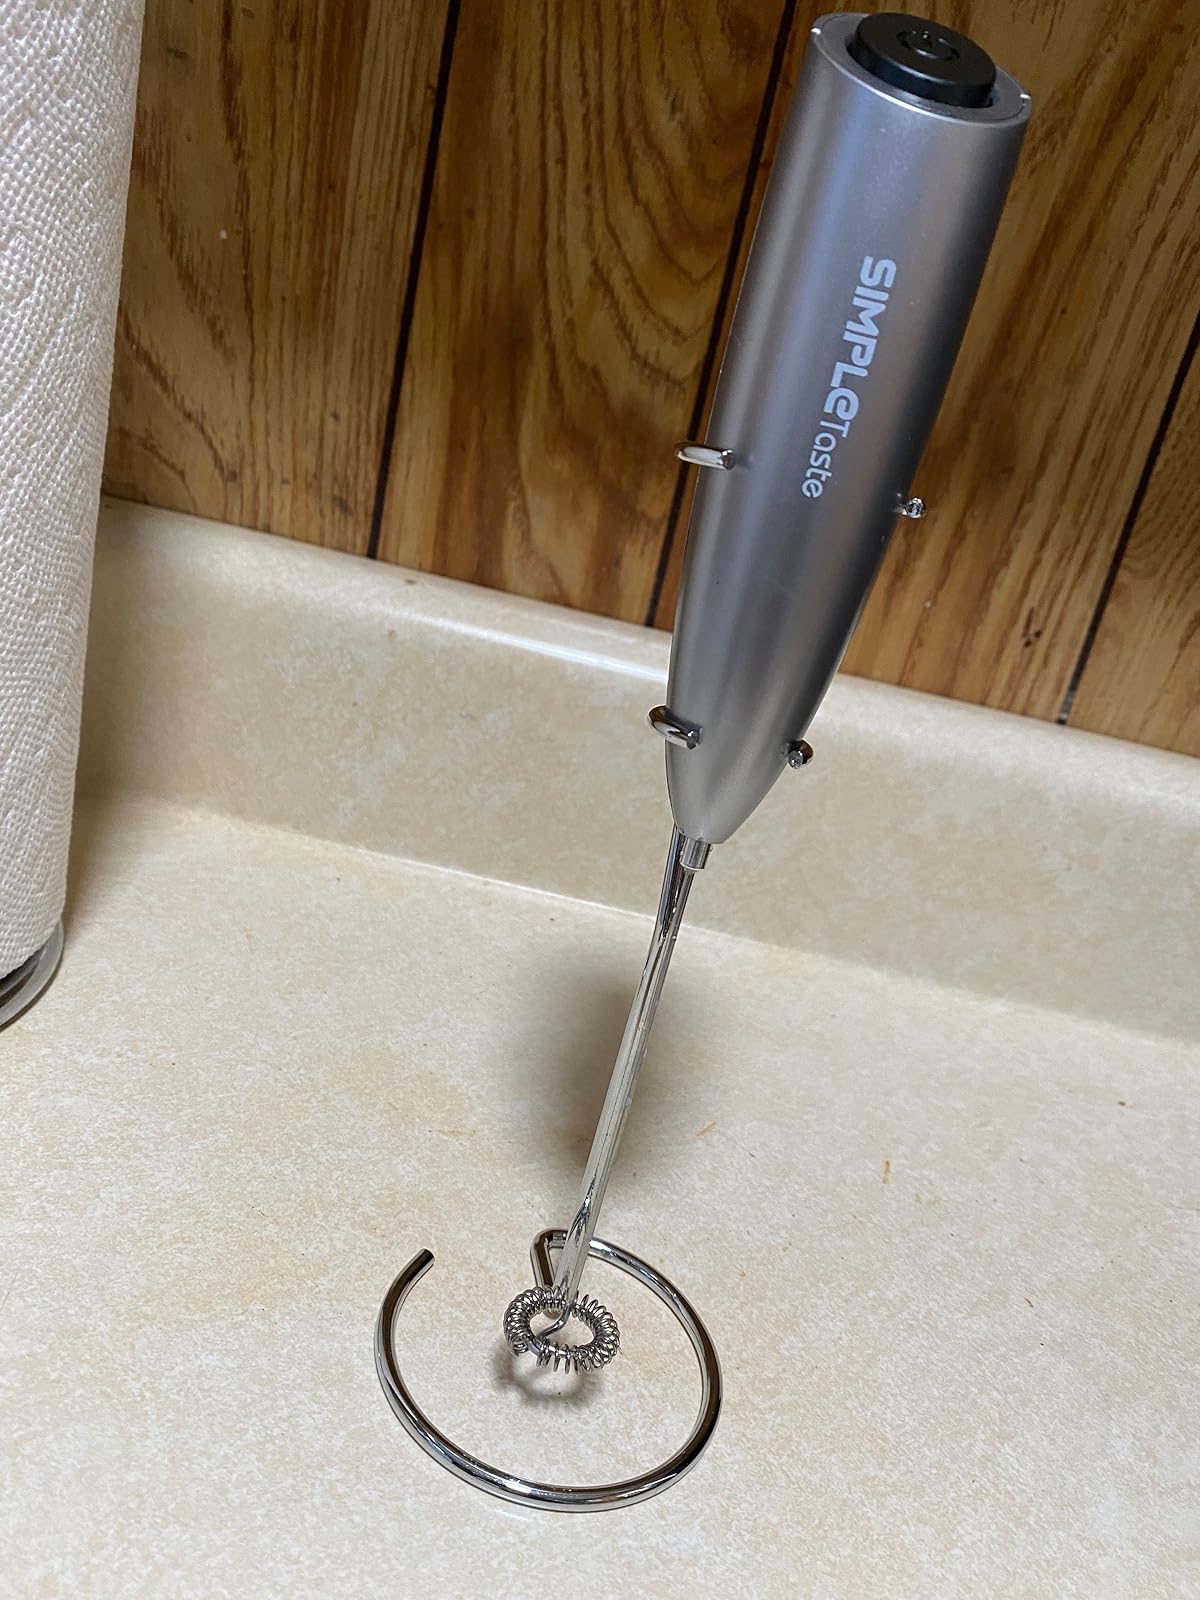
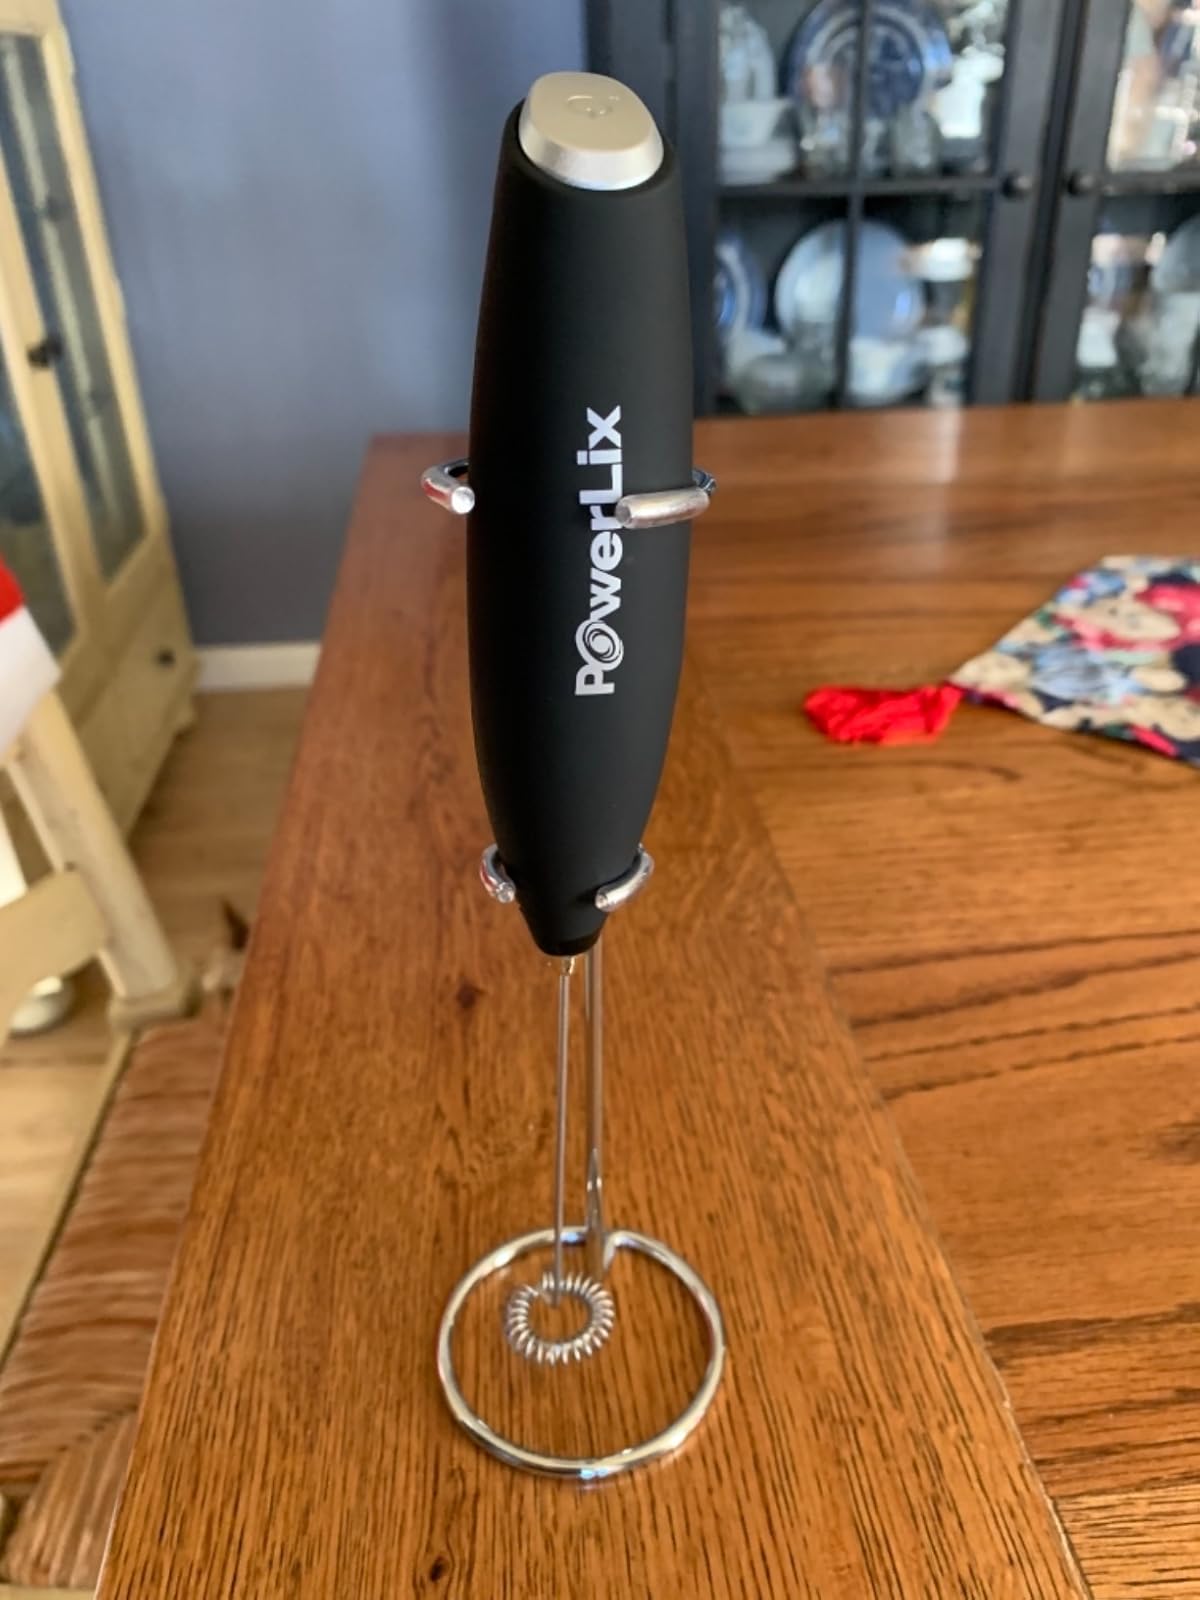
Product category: items_mixer
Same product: no